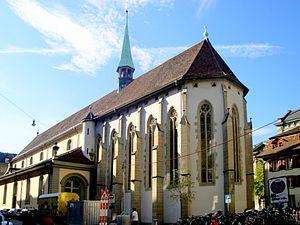
L’église française de Berne est une église protestante située à la Zeughausgasse 8, à Berne.